Anthony Joseph Drexel Biddle Jr.

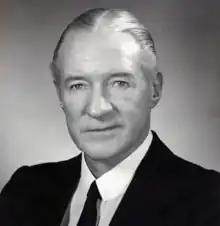

Anthony Joseph Drexel Biddle Jr. (December 17, 1897 – November 13, 1961) was an American diplomat who served as ambassador to several countries between the 1930s and 1961. He served in the United States Army during World Wars I and II, continuing after the war and rising from an enlisted Private to a commissioned major general.